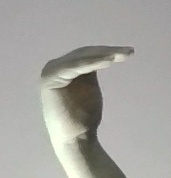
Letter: haa